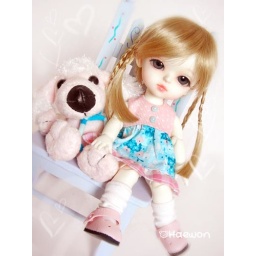
New dress, new pet and new chair for the little girl in the Atelier :3